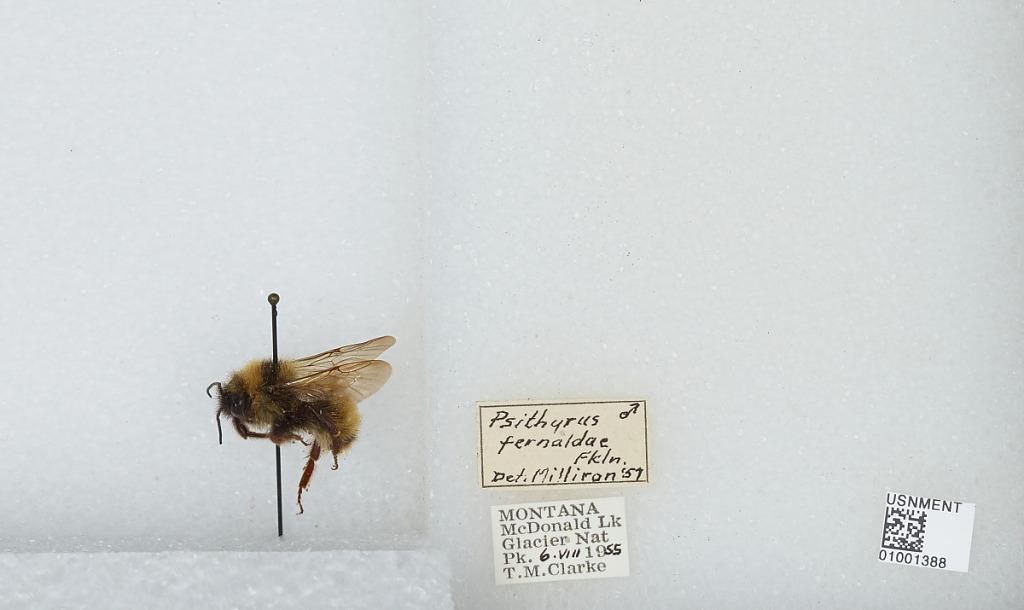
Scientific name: Bombus (Psithyrus) fernaldae (Franklin)
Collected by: T. Clarke
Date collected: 1955-8-6
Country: United States
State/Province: Montana
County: Flathead
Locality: McDonald Lake, Glacier National Park
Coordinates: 48.5758, -113.91
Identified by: Milliron